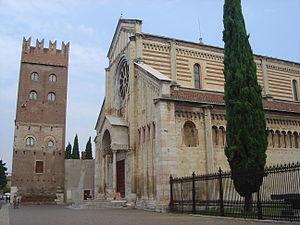
basilique Saint Zéno, Vérone, Italie